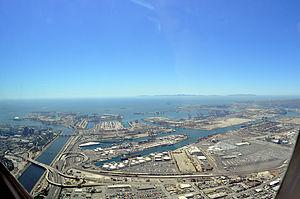
On pourrait croire que la ville de Los Angeles ne comprend que les gratte-ciel de son centre, il en est tout autrement dans la réalité : les rues de South Los Angeles, les tentacules urbains de la vallée de San Fernando et les propriétés de Hollywood et de Bel-Air ajoutent au territoire de la ville de Los Angeles un important degré de diversité. L'histoire de la ville et de sa croissance, grâce aux nombreuses annexions, a permis à de nombreuses communautés distinctes de se former sur son territoire. Bien que les tremblements de terre et l'urbanisme particulier de la ville aient effacé beaucoup de ce qui permettait de distinguer ces différences, celles-ci existent toujours.
Terminal Island est une île artificielle située dans le comté de Los Angeles, en Californie, entre le port de Los Angeles et celui de Long Beach.